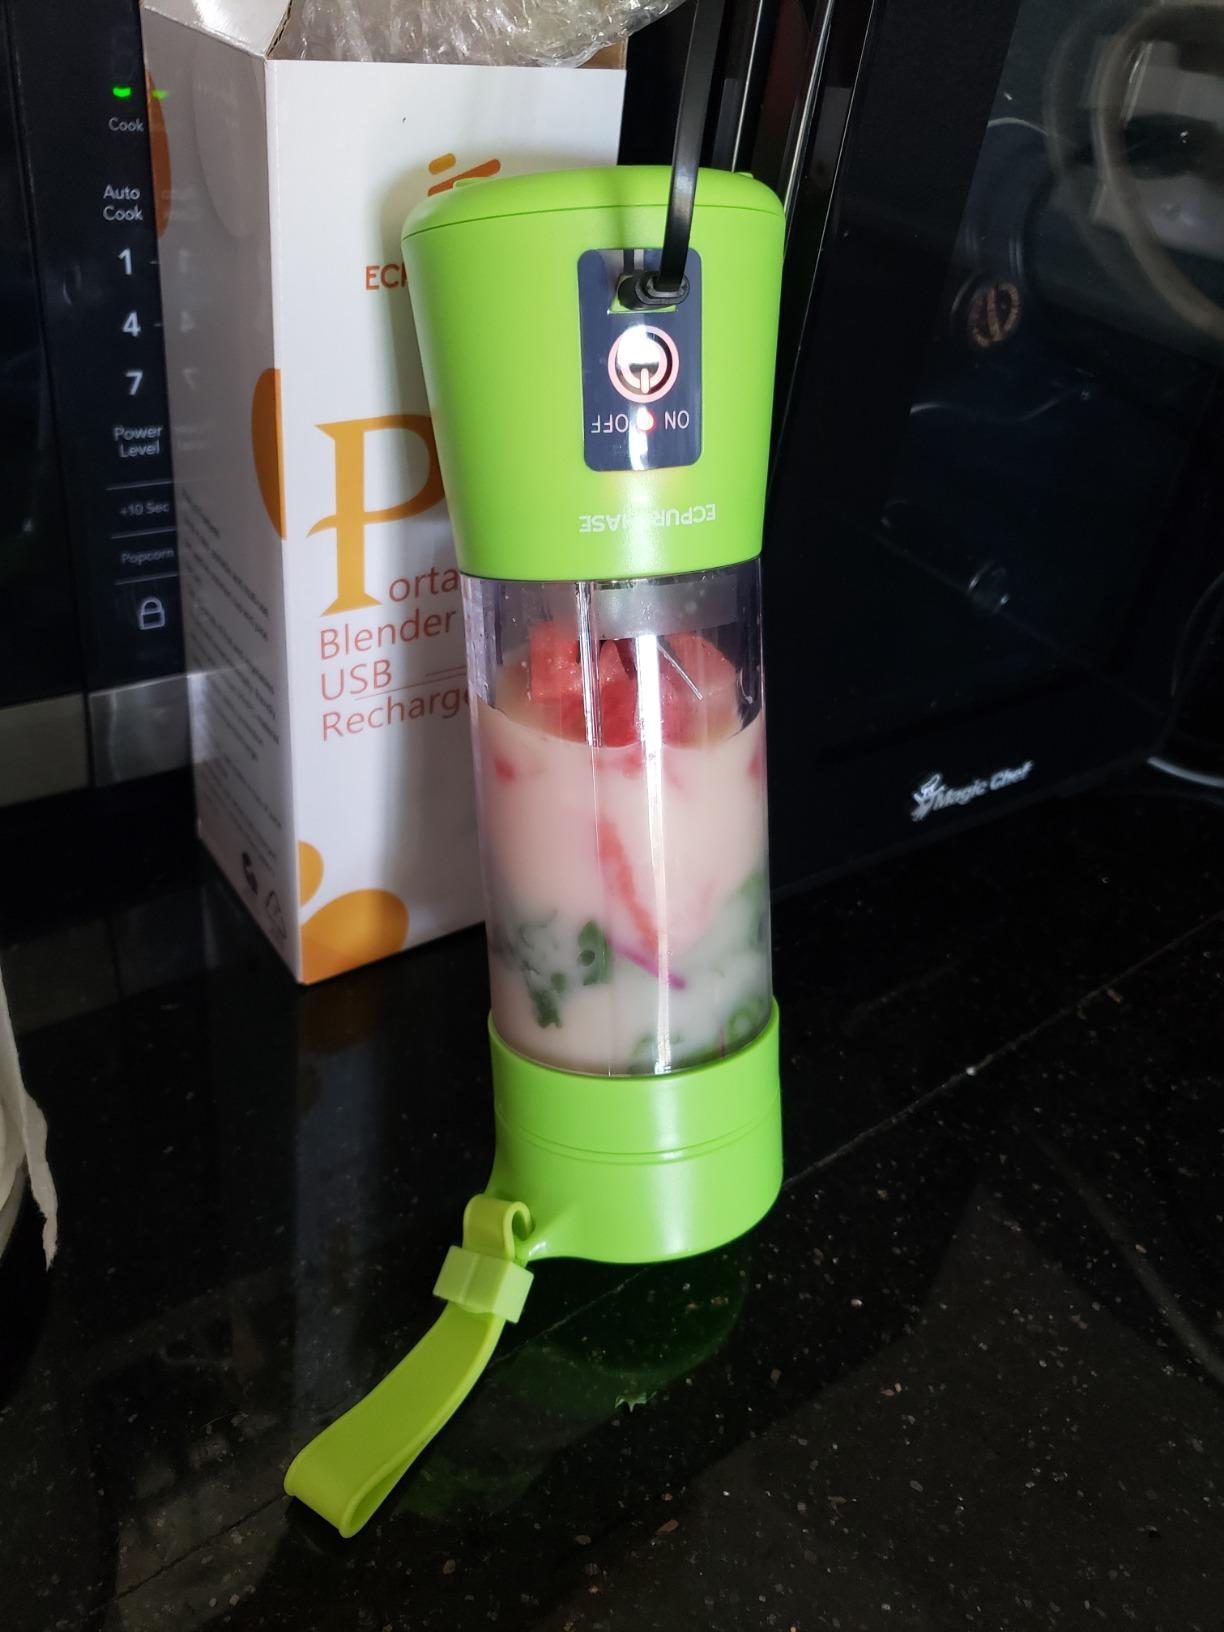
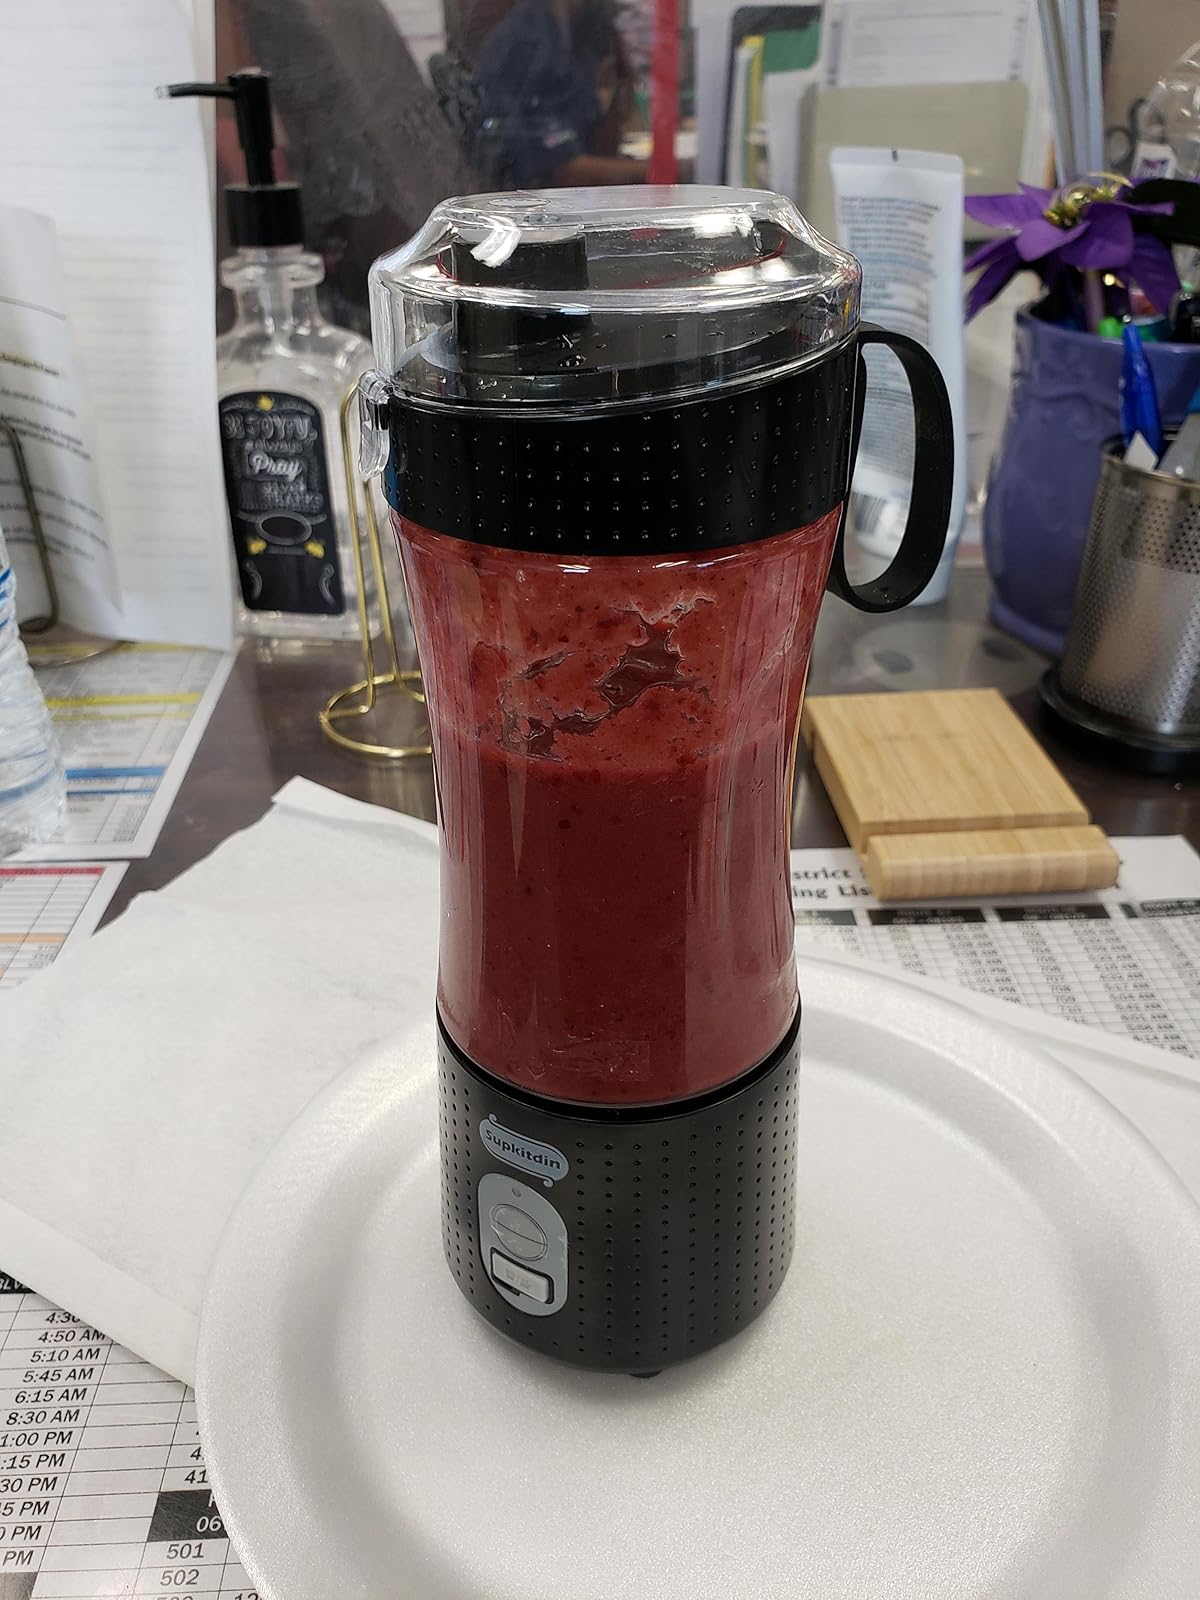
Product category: items_blender
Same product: no